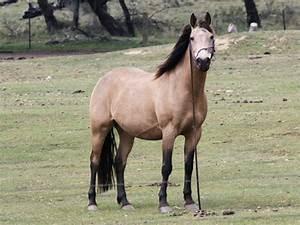
horse